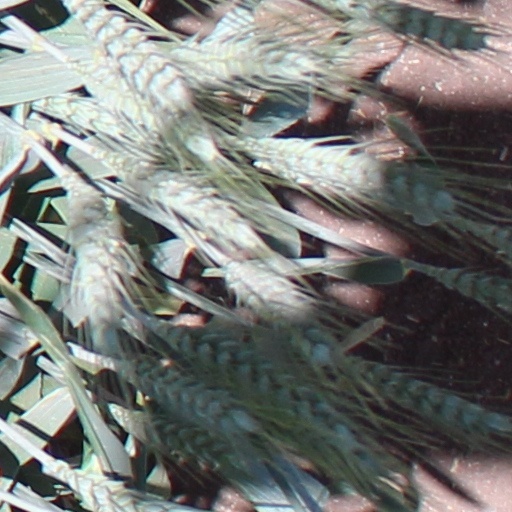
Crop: wheat